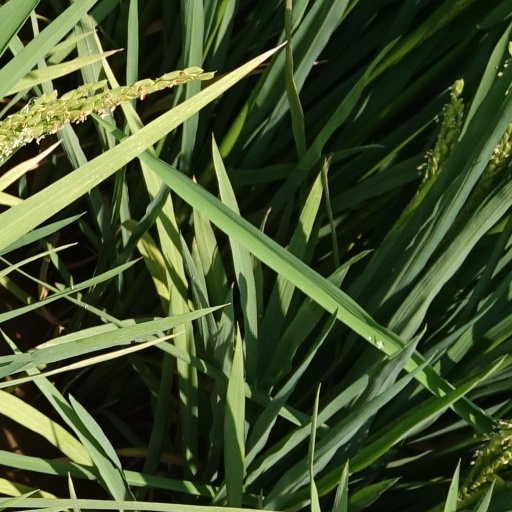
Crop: rice